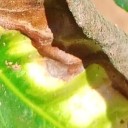
Label: Phoma